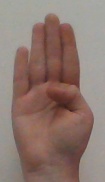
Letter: kaaf